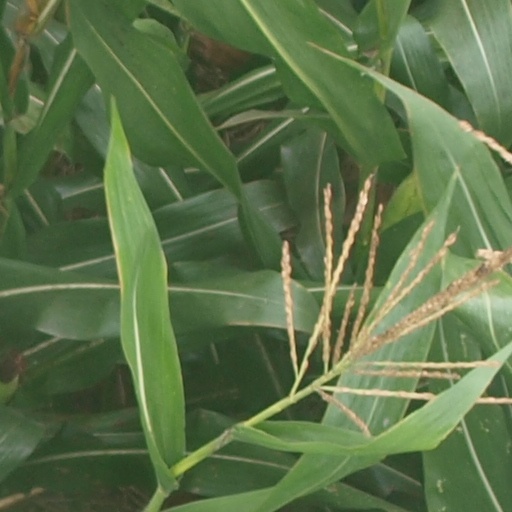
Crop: maize; corn